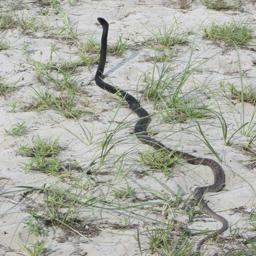
Animal: snakes